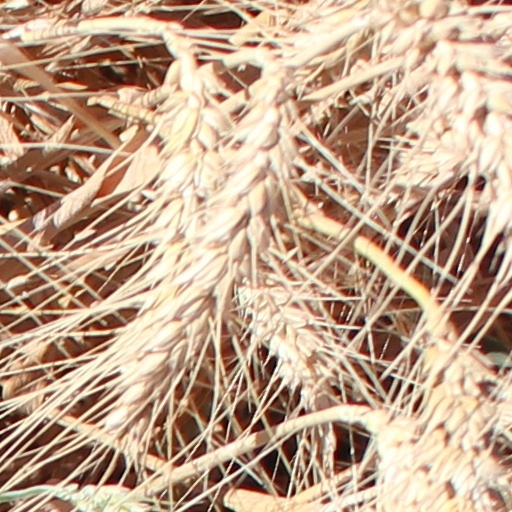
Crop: wheat